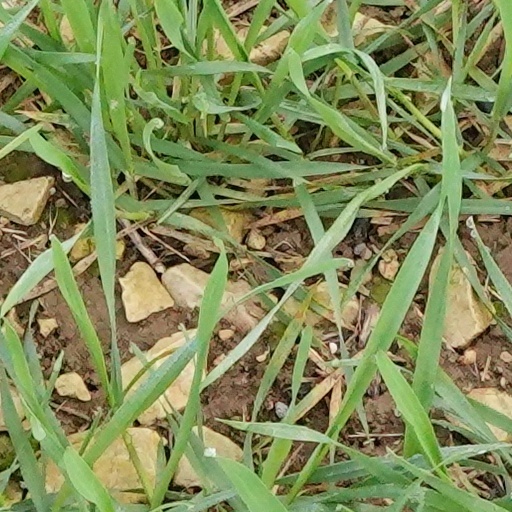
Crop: wheat